French Revolutionary Army

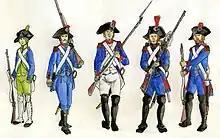
French Republican soldiers

Seeing the failure of the "1791 Reglement", several early revolutionary commanders followed de Broglie's example and experimented with the pre-revolutionary ideas, gradually adapting them until they discovered a system that worked. The final standard used by the early Revolutionary Armies consisted of the following: